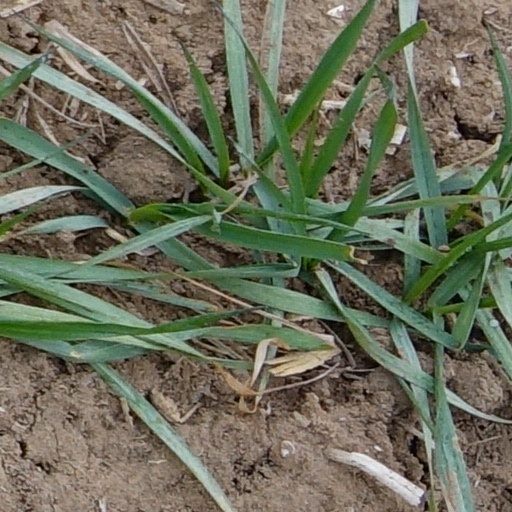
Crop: wheat